Dashatou railway station

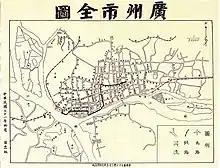
In 1942, the "whole map of Guangzhou", when Guangjiu Station was opposite to Dashatou Island

In 1911, Guangzhou's second railway, Guangzhou-Kowloon Railway, was opened to traffic, and a station was set up in Dashatou. It was named Guangjiu Station, also known as Dashatou Railway Station, which adopted Western modern architectural style. At that time, Guangzhou built five large areas, including Guangzhou City, Dongguan, Nanguan, Xiguan and Henan Province. Dashatou is located in the southeast corner of Guangzhou, that is, east of Dongguan Mountain south foot. Guangjiu Station is located on the west side of Dashatou Island, that is, the south side of the horizontal sand, became the city boundary landmark building southeast of Guangzhou City.